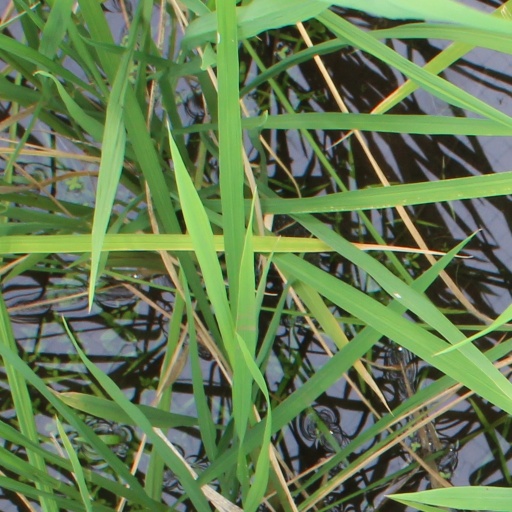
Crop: rice